John Clarke (Baptist minister)

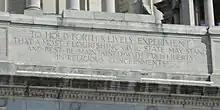
Quotation of John Clarke on the frieze of the Rhode Island Statehouse in Providence

The Earl of Clarendon recognized the conflict between Connecticut and Rhode Island. He summoned Winthrop and Clarke in July 1662, representing the king in hopes of settling the boundary dispute between the two colonies. Both colonies claimed the territory between the Pawcatuck River and the Narragansett Bay. The boundary line between the two colonies was ultimately set at the Pawcatuck River, after months of negotiations involving lawyers and arbitrators on both sides. Those who had settled on Atherton Company lands were allowed to choose whether to be governed by Connecticut or Rhode Island. Once the agreement was reached, Winthrop returned to New England while Clarke made his final push for Rhode Island's charter.